Alvin York

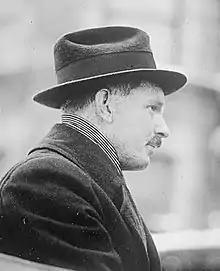
Alvin C. York after World War I

York's heroism went unnoticed in the United States press, even in Tennessee, until the publication of the April 26, 1919, issue of the "Saturday Evening Post", which had a circulation in excess of 2 million. In an article titled "The Second Elder Gives Battle", journalist George Pattullo, who had learned of York's story while touring battlefields earlier in the year, laid out the themes that have dominated York's story ever since: the mountaineer, his religious faith and skill with firearms, patriotic, plainspoken and unsophisticated, an uneducated man who "seems to do everything correctly by intuition." In response, the Tennessee Society, a group of Tennesseans living in New York City, arranged celebrations to greet York upon his return to the United States, including a 5-day furlough to allow for visits to New York City and Washington, D.C. York arrived in Hoboken, New Jersey, on May 22, stayed at the Waldorf Astoria, and attended a formal banquet in his honor. He toured the subway system in a special car before continuing to Washington, where the House of Representatives gave him a standing ovation and he met Secretary of War Newton D. Baker and the President's secretary Joe Tumulty, as President Wilson was still in Paris.